Westfield High School (Virginia)

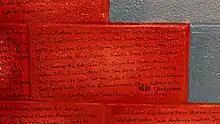
Seung-Hui Cho's strikethroughed signature.

The largest racial group at Westfield is white (41%), followed by Hispanic (21%), Asian (20.8%), Black (21.1%), and then Multiracial (4.7%).